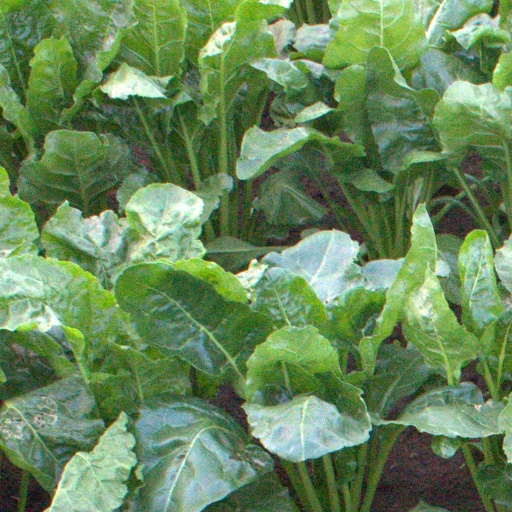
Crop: sugar beet